Parish and Civil Registers in Paris

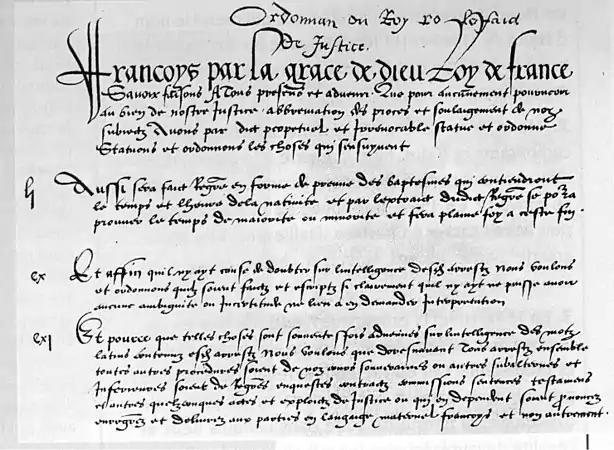
Preamble to the Ordinance of Villers-Cotterêts.

The parish and civil registers in Paris are documents containing records that officially establish the lineage of individuals born, baptized, married, divorced, deceased, or buried in Paris, within its administratively variable boundaries over time. Since the 16th century, the capital has maintained an exceptional quantity of parish registers due to its size and the high number of parishes. Directories accompany the collection.